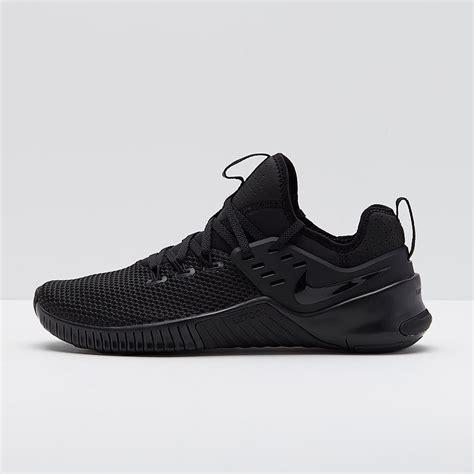
Brand: Nike
Model: Free Metcon 5